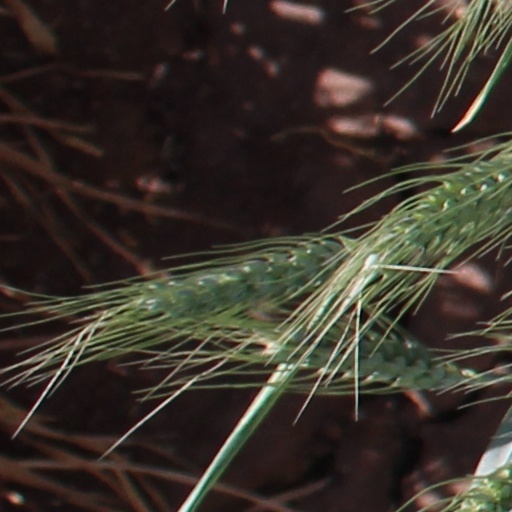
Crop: wheat